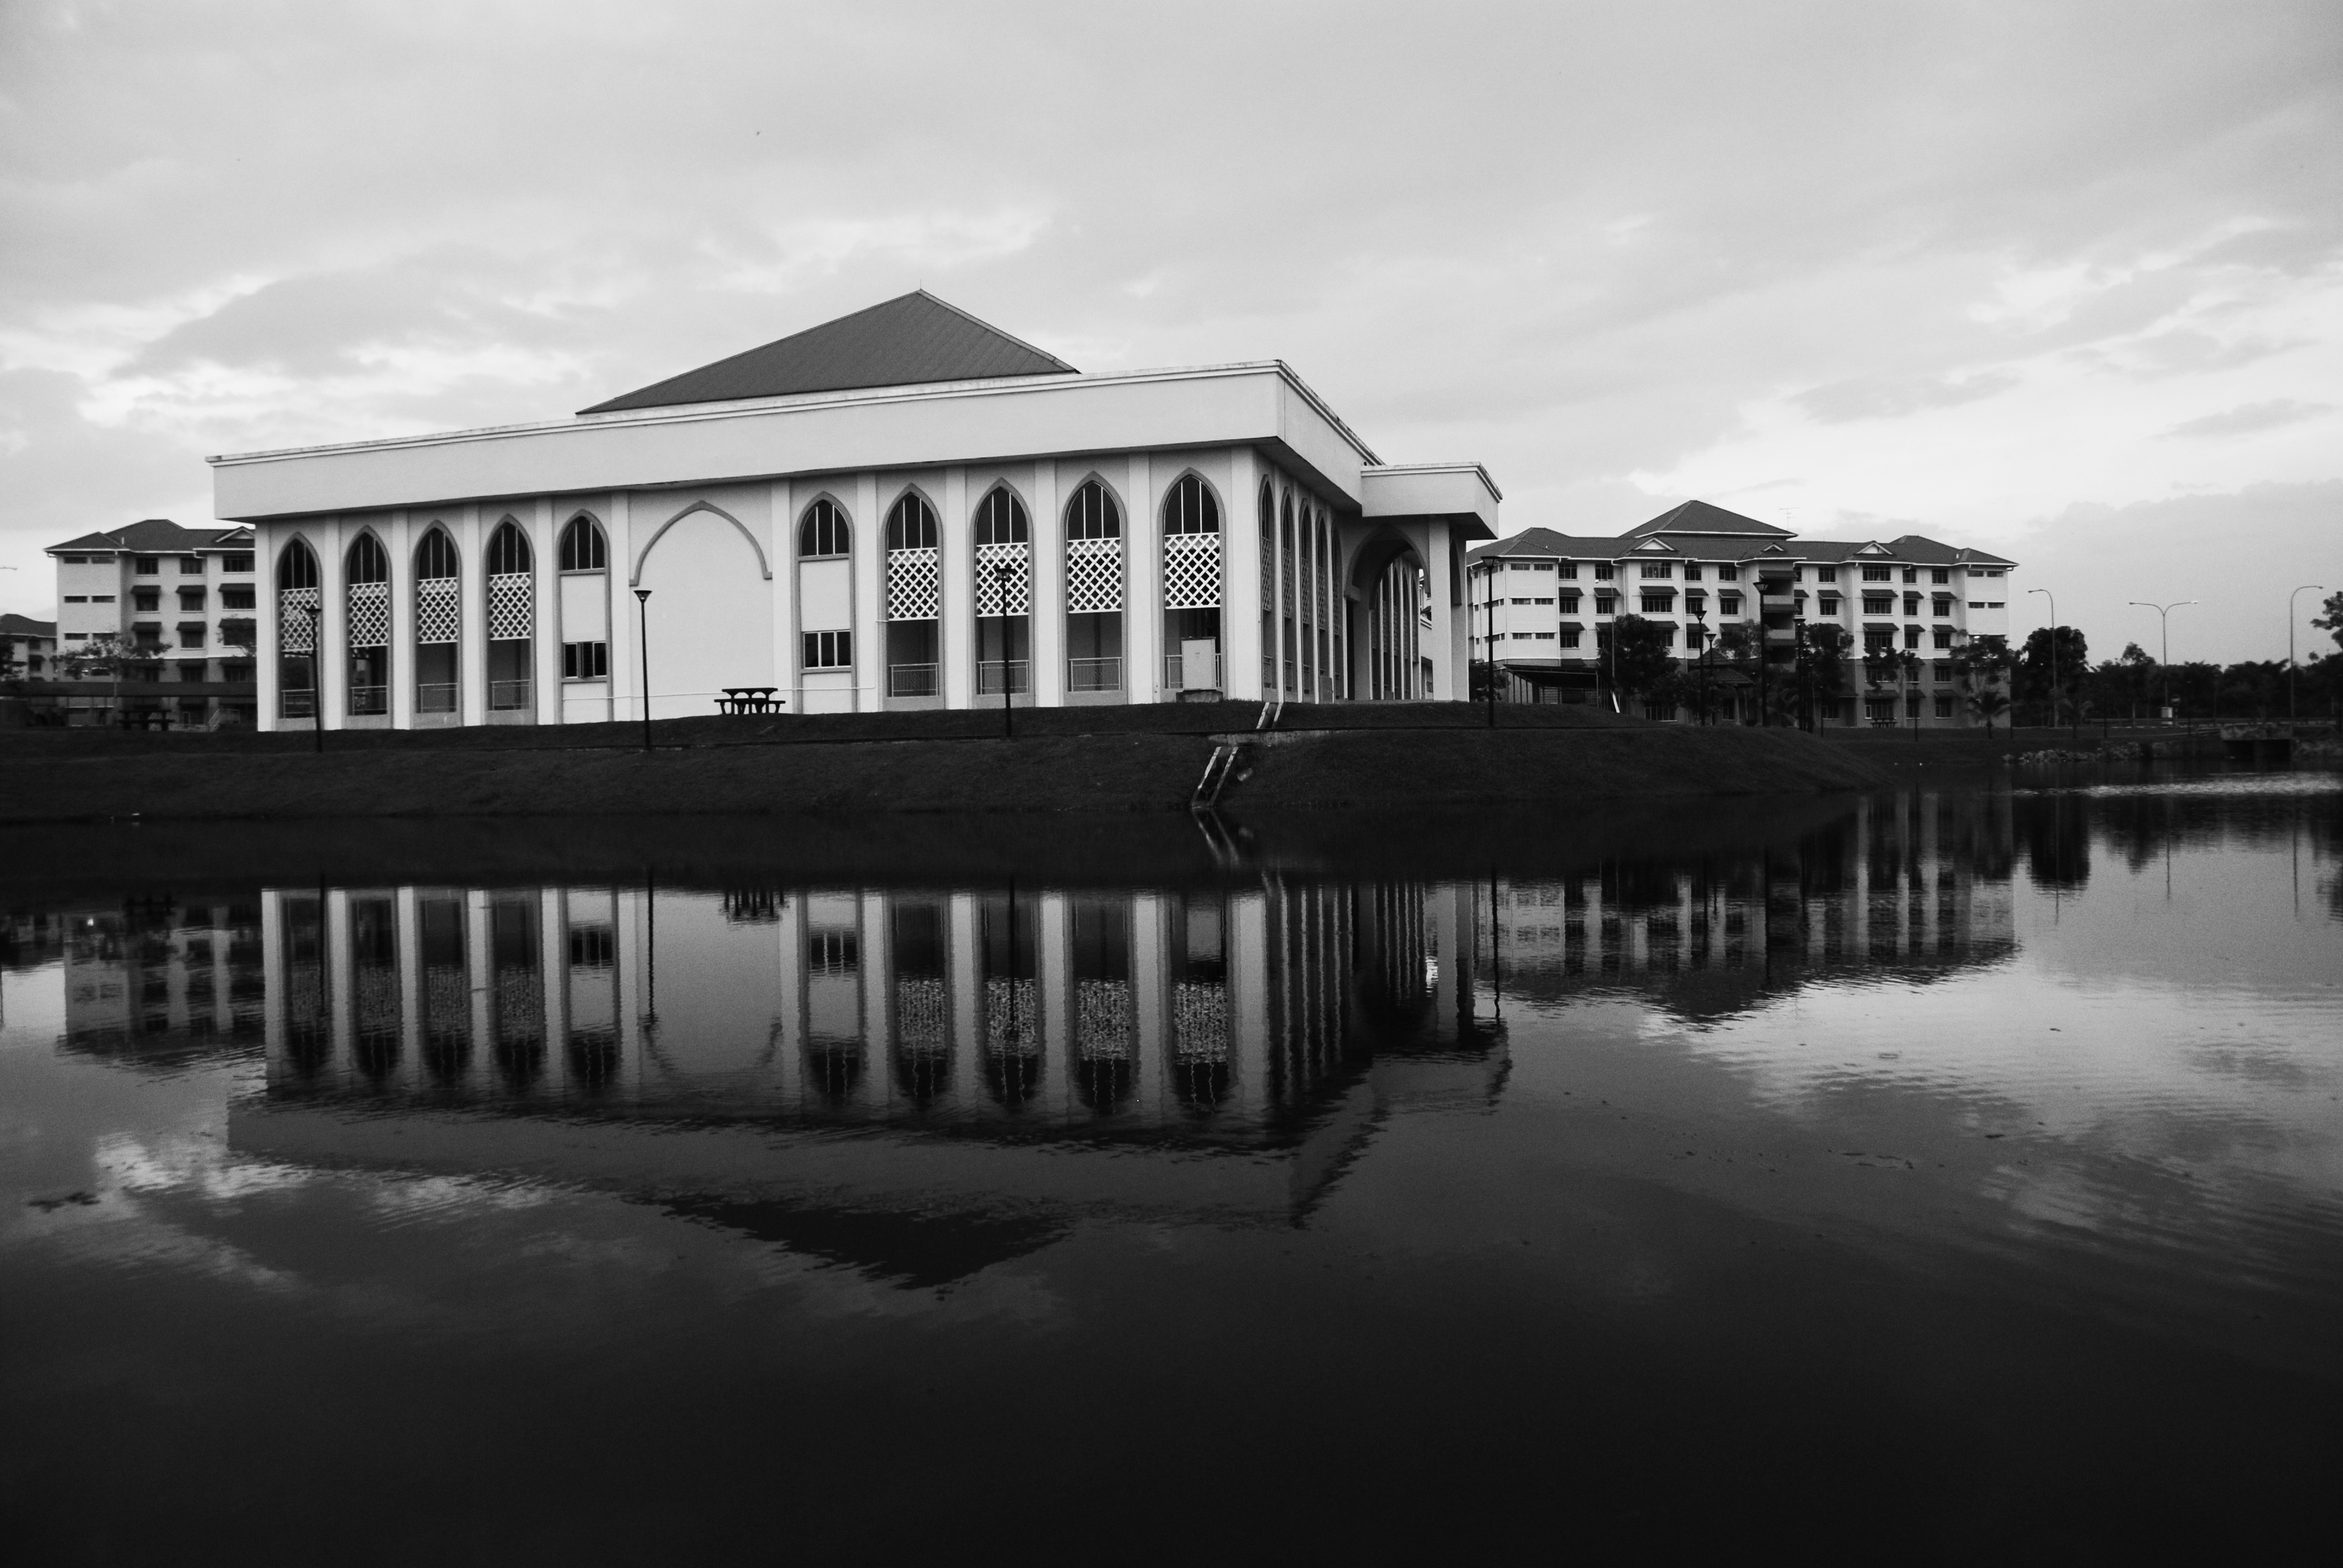
black and white, white, house, reflection, monochrome, monochrome photography